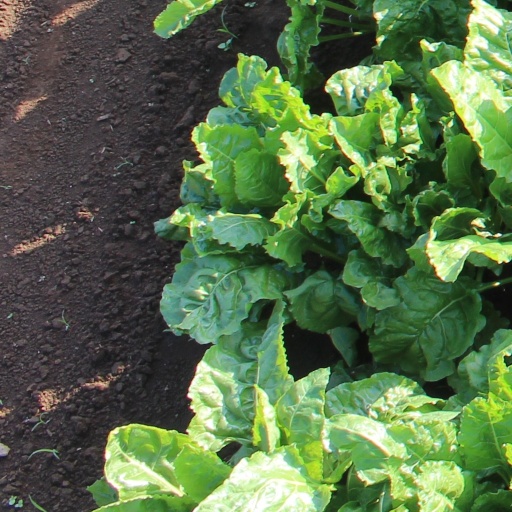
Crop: sugar beet